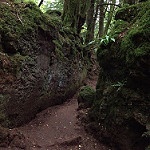
Label: forest